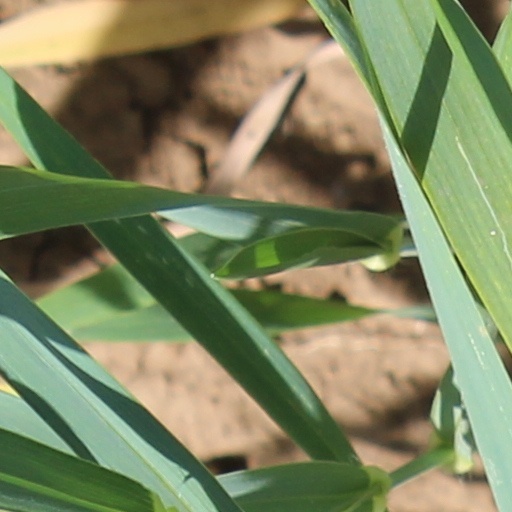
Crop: wheat